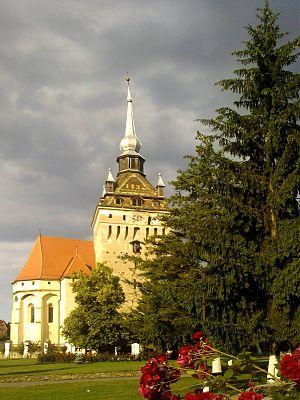
Saschiz est une commune roumaine du județ de Mureș, dans la région historique de Transylvanie et dans la région de développement du Centre.